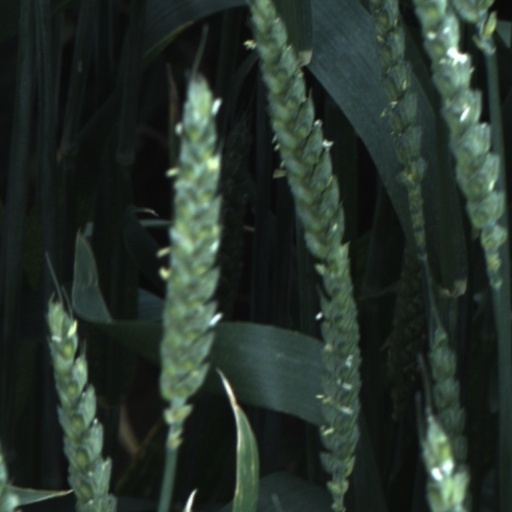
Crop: wheat